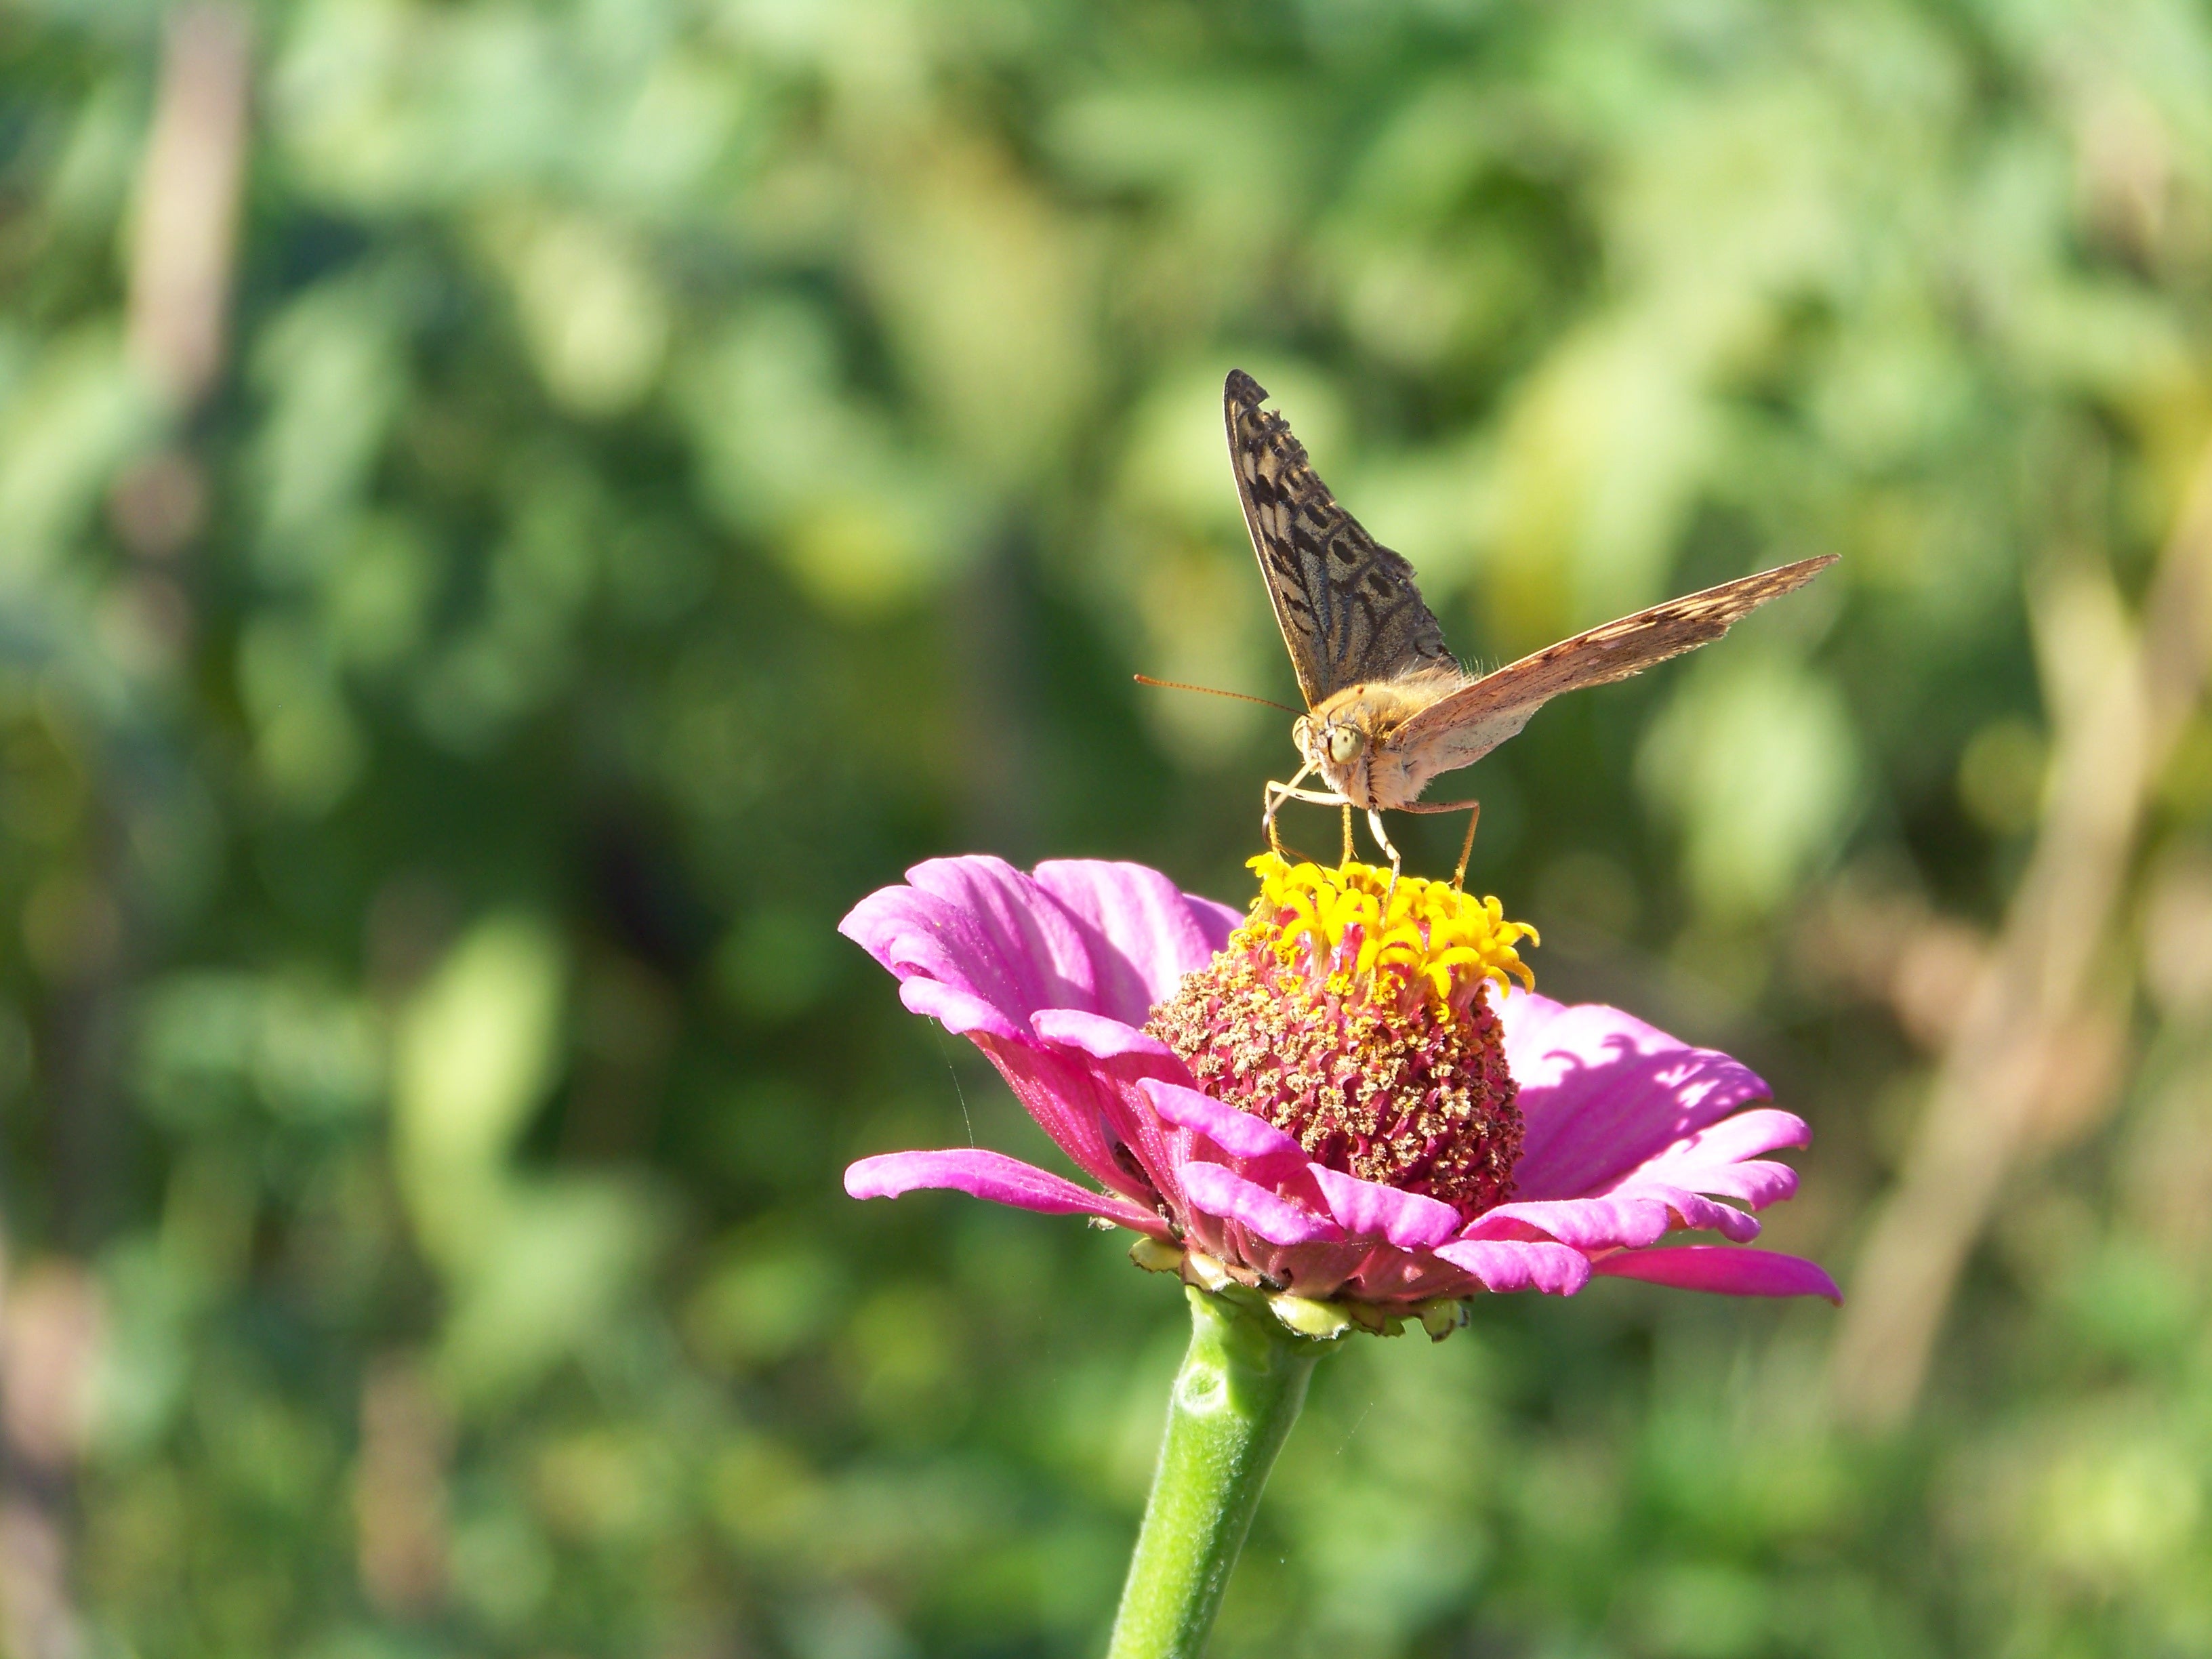
nature, bird, flower, travel, wildlife, insect, hummingbird, botany, butterfly, flora, fauna, invertebrate, wildflower, nectar, macro photography, pollinator, moths and butterflies